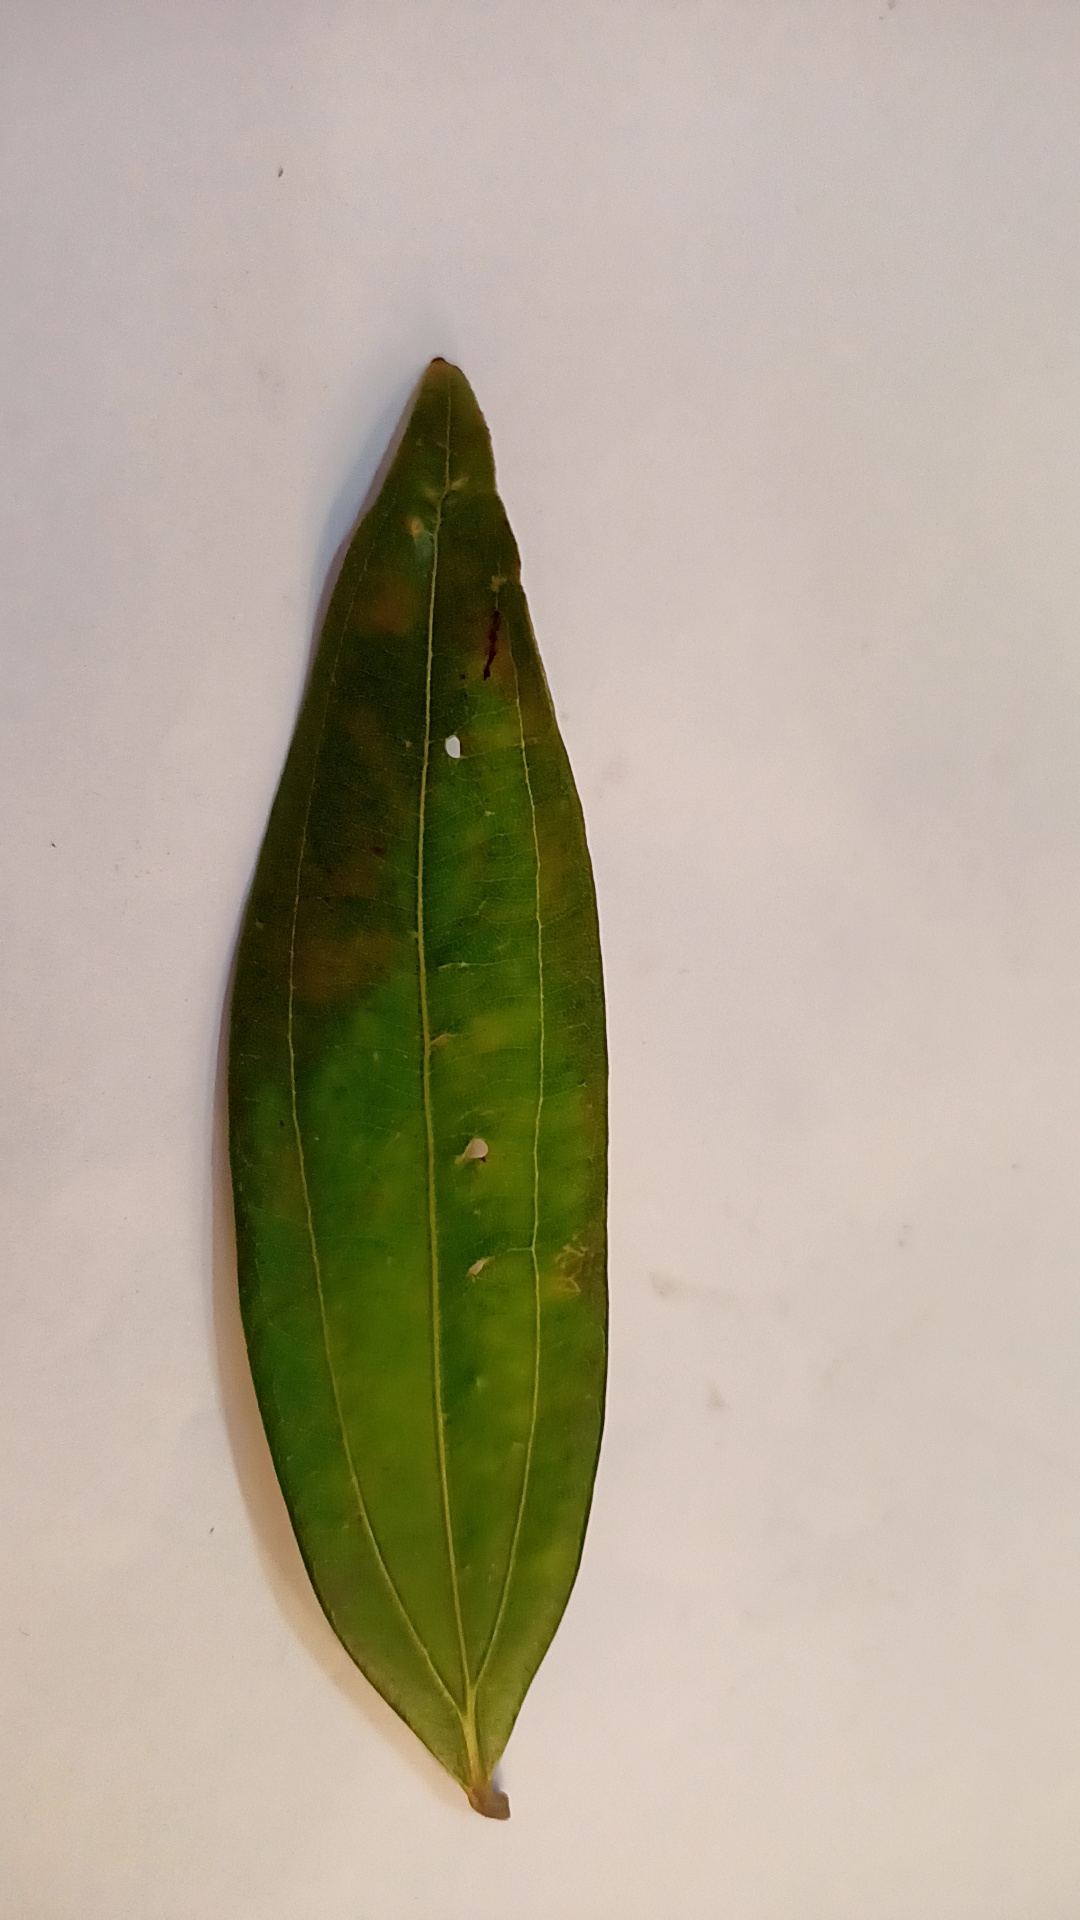
Label: Disease